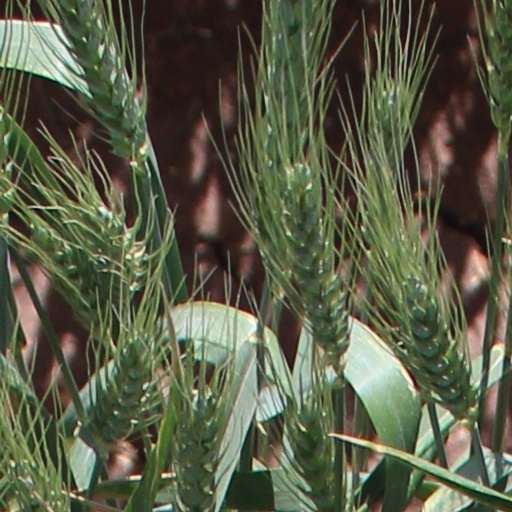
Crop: wheat